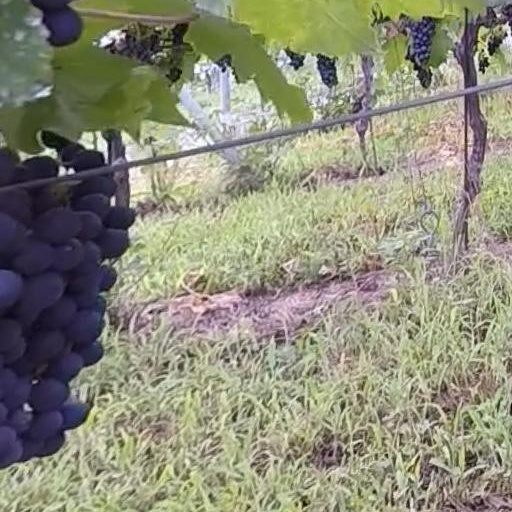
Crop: grape